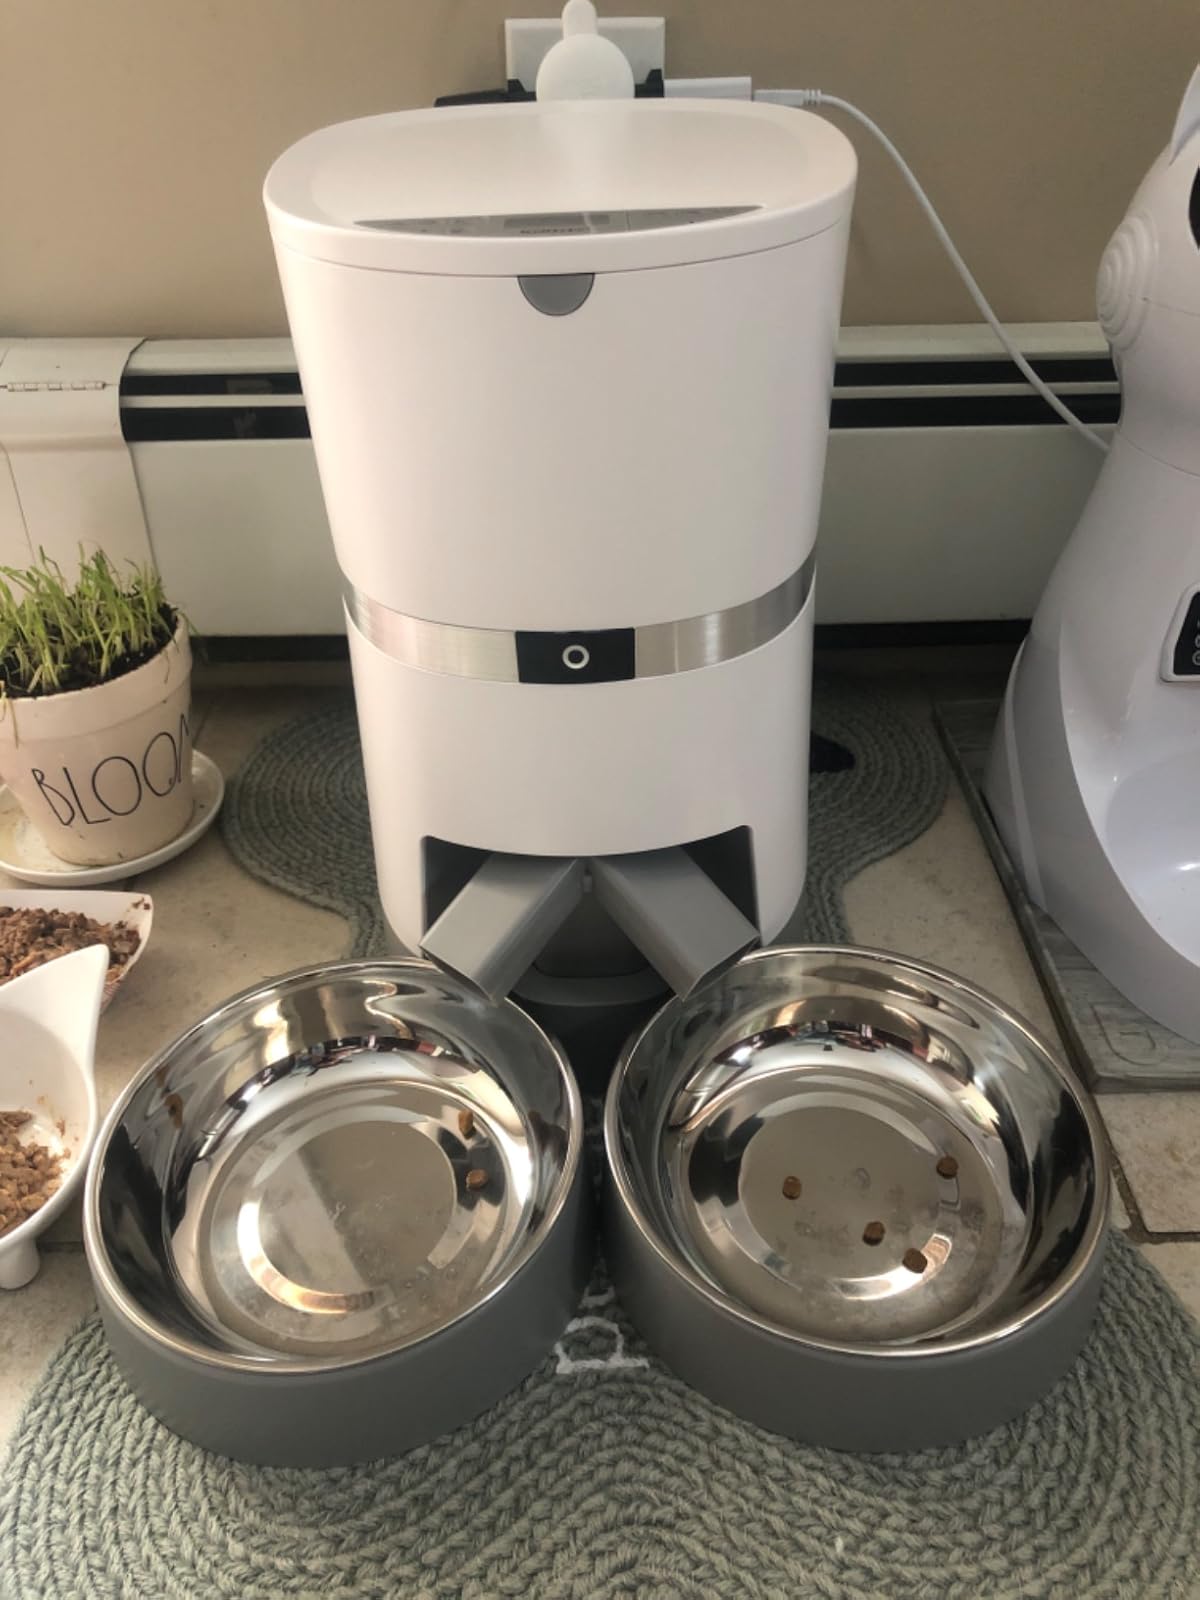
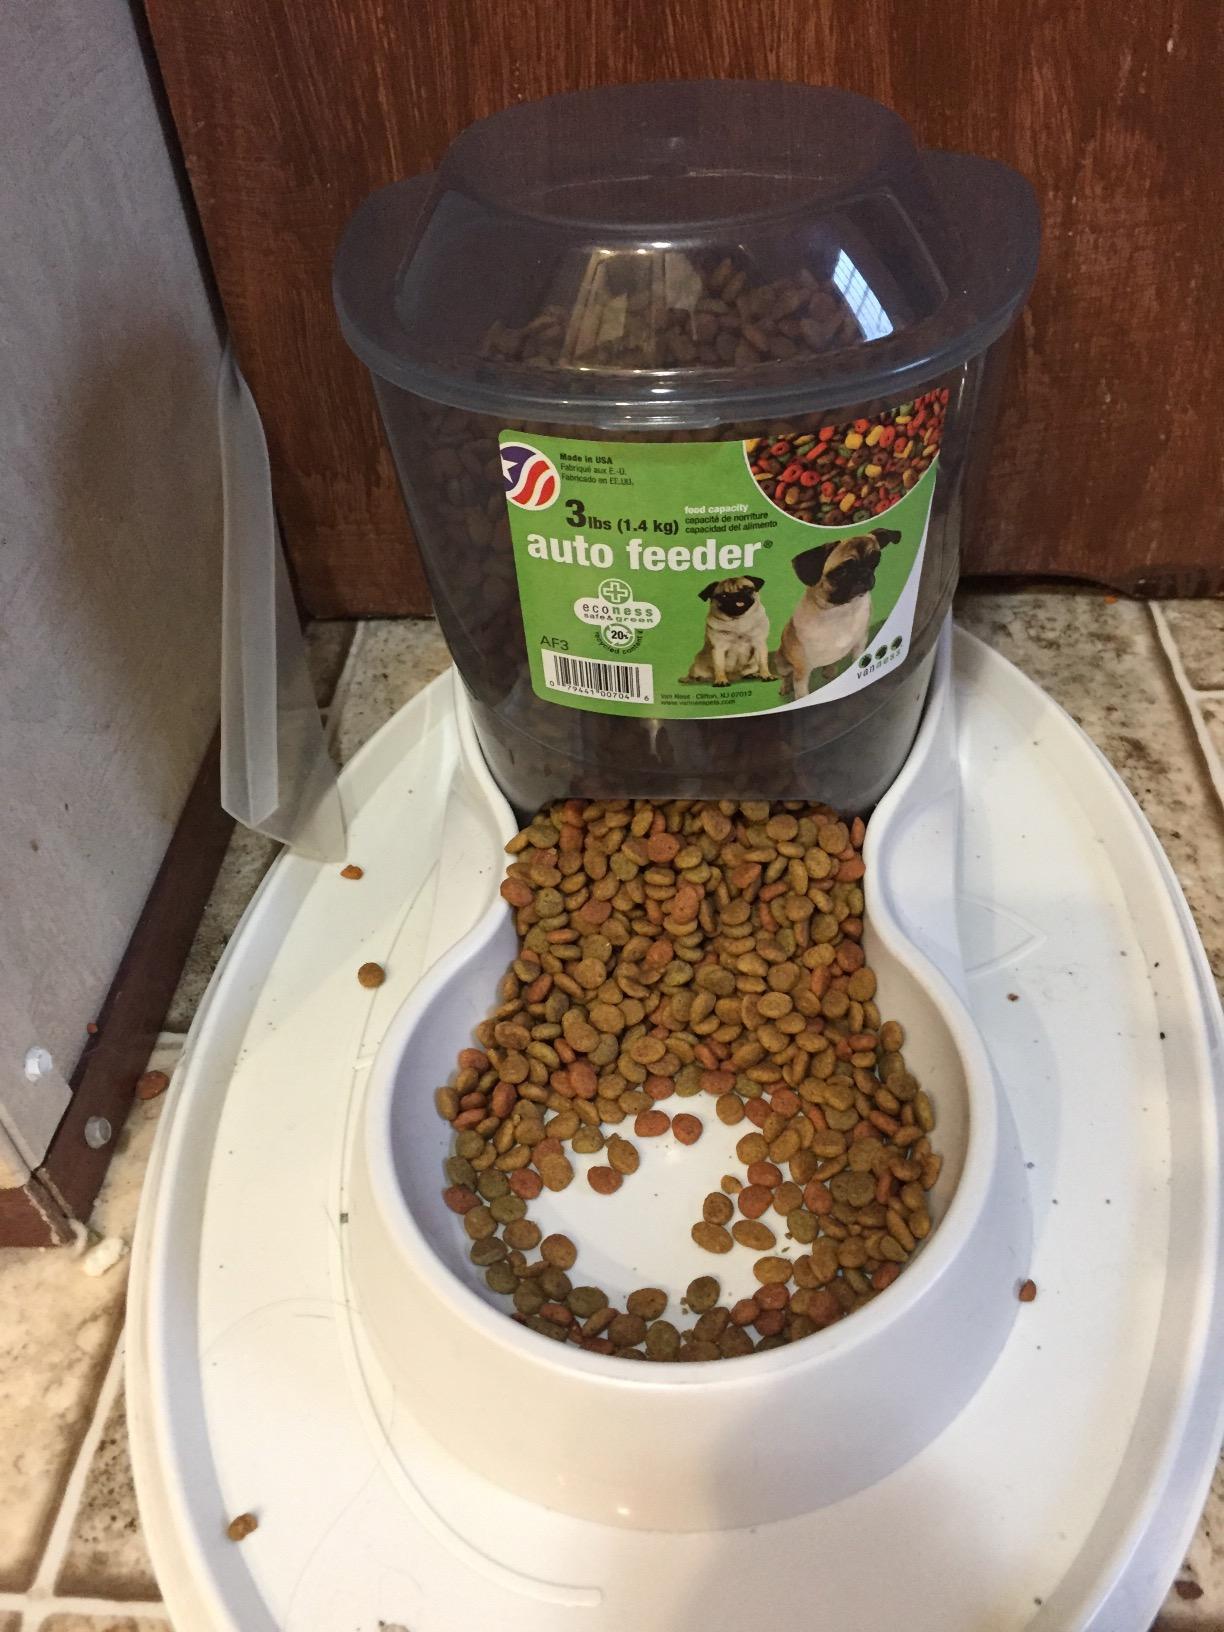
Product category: items_feeder
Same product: no